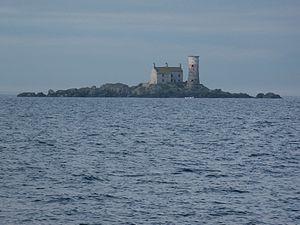
Ancien phare des Maidens
Les phares de Maidens sont deux phares situés sur les deux îles The Maidens, dans le Canal du Nord, au large de la côte du comté d'Antrim et de l'Écosse. Il est géré par les Commissioners of Irish Lights.
The Maidens sont composées de deux îlots et plusieurs récifs situés dans le canal du Nord au large du comté d'Antrim de l'Irlande du Nord. L'Eastern Maiden ou Southern Rock se trouve à environ 9 km de la côte ; West Maiden est à environ 800 mètres plus loin.